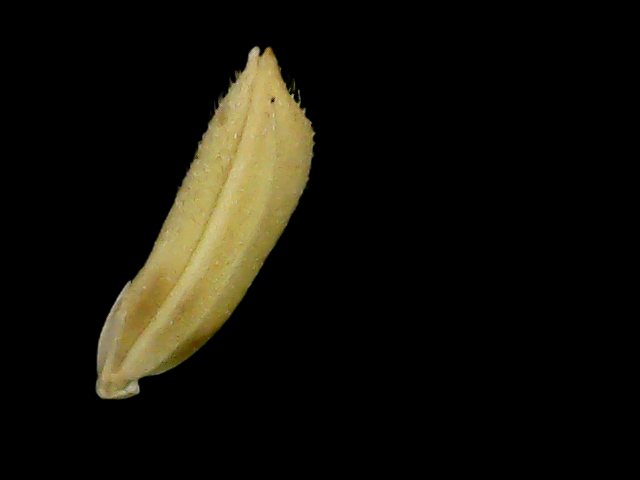
Rice variety: Bd75